Loch Morar

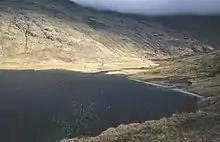
The eastern end of the loch

During the period of the Highland Clearances, many residents emigrated to Canada. Boats left in 1790, 1802, and 1826, carrying people to Quebec, Glengarry in Ontario, and the Strait of Canso in Nova Scotia respectively.